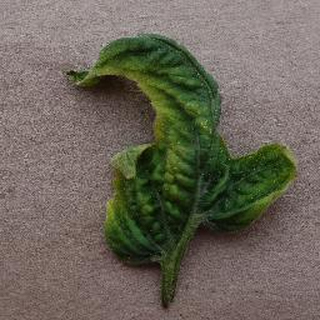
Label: tomato_yellow_leaf_curl_virus